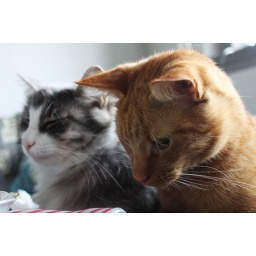
Stoic cat (Gin) is not impressed. Red kitty (Reid) is very interested in the striped bottle in the foreground. July 2011.